HydroSack

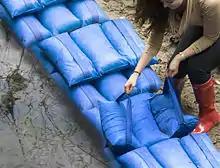
HydroSacks being placed along a river bank, 2011.

A HydroSack or a HydroSnake is a brand name for a flood control sandbag alternative made by Gravitas International of Cheshire, North West England. They are very lightweight and thin until they come into contact with water, then they begin to retain water until they have reached capacity. The devices then resist any further water excess. These can be used to absorb, resist and redirect flowing water.